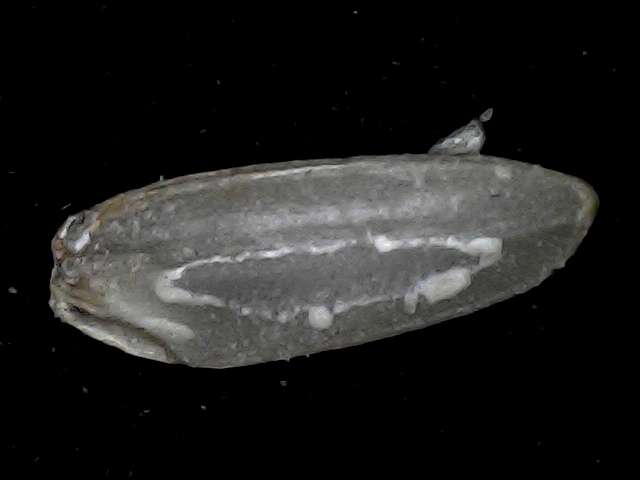
Rice variety: BD72